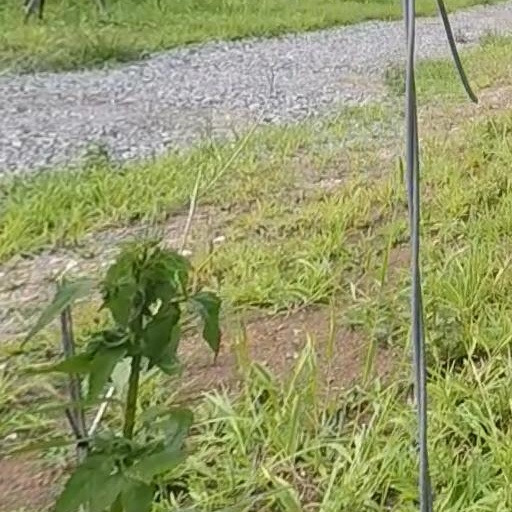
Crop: grape